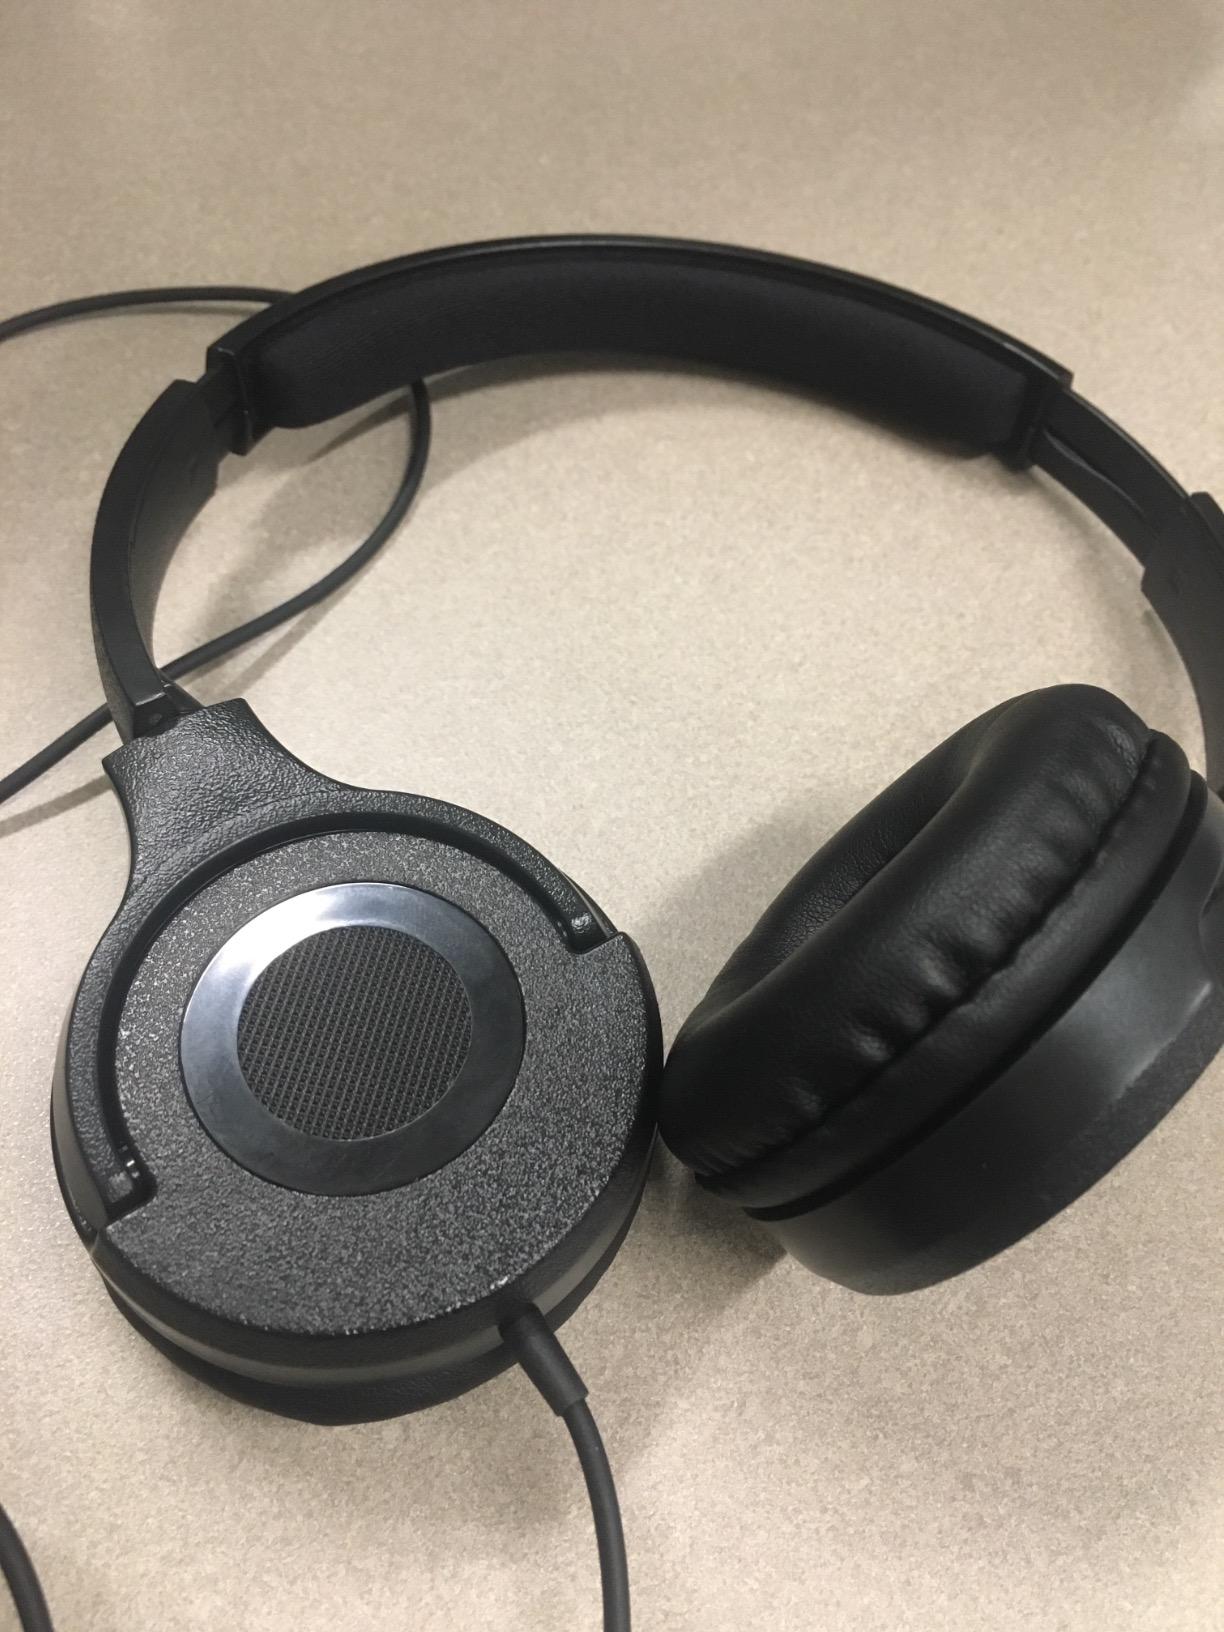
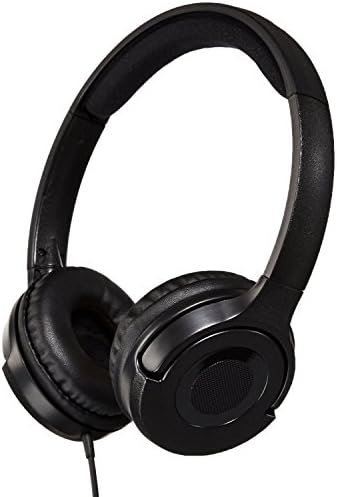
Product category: headphones
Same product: yes